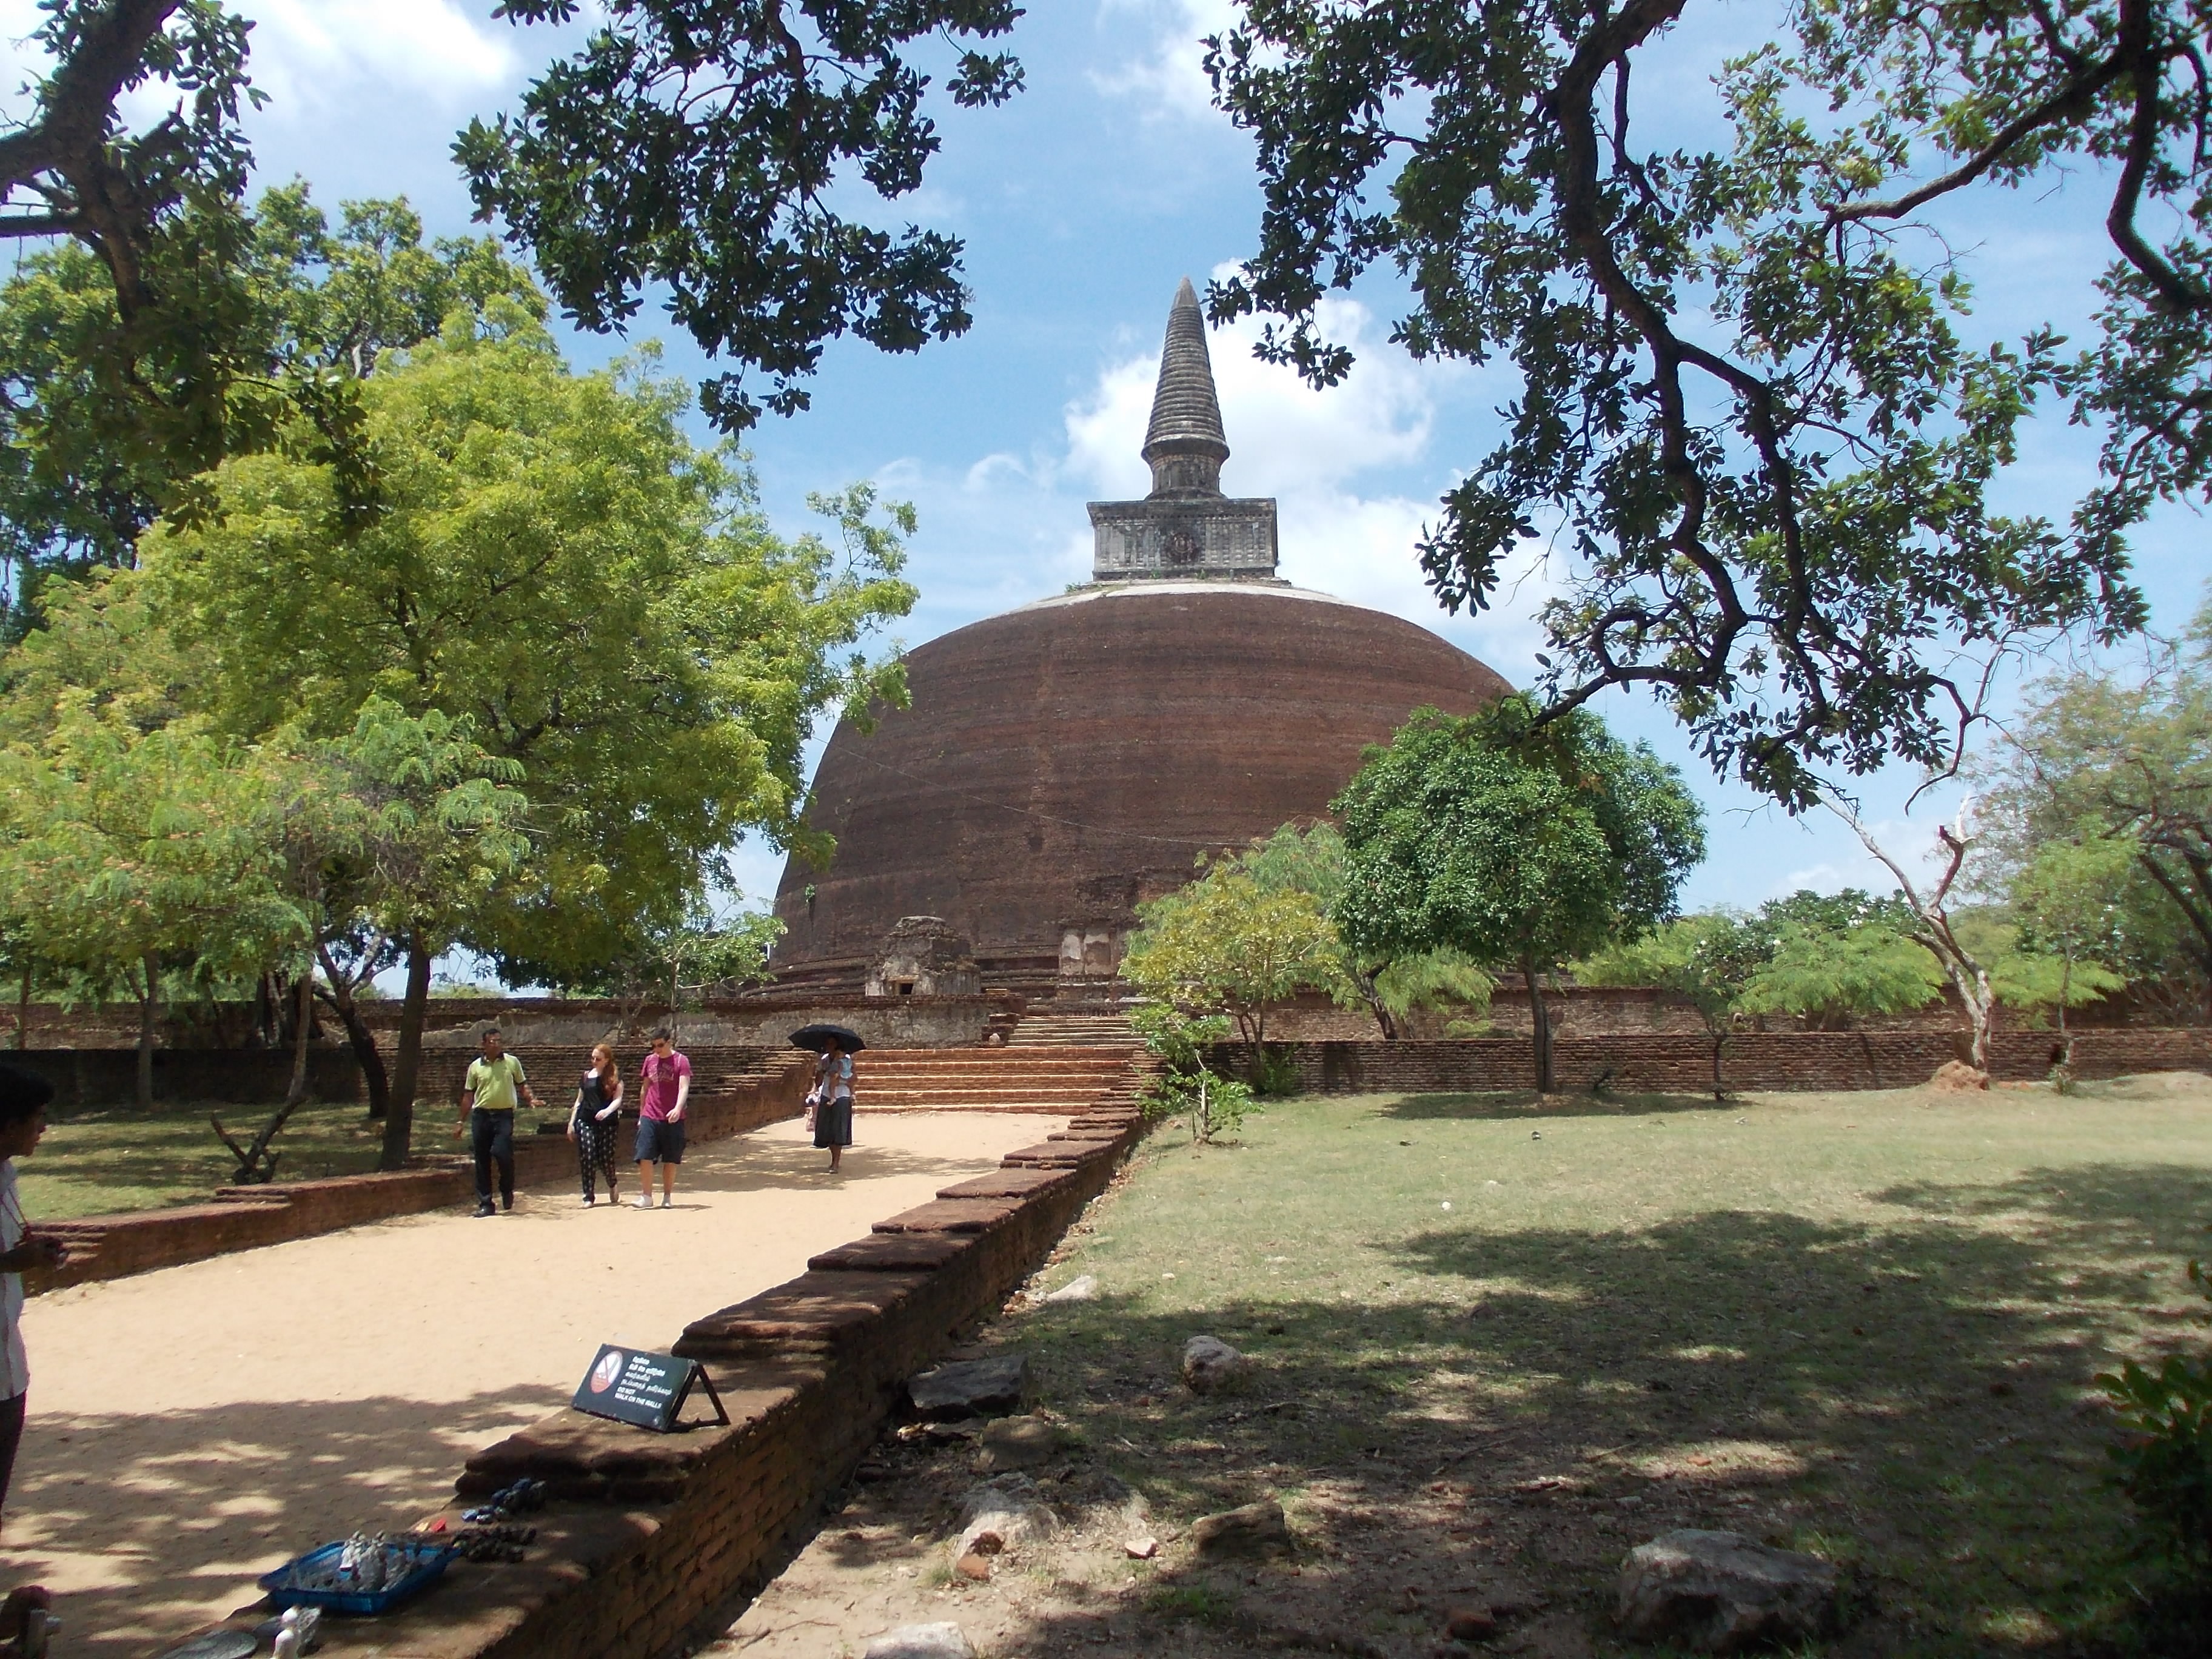
monument, park, ancient, place of worship, memorial, ruins, shrine, sri lanka, polonnaruwa